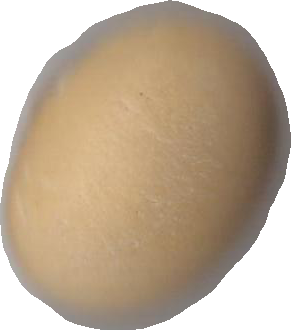
Variety: Grobogan